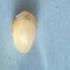
Maize quality: Bad